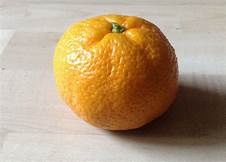
Label: mandarine